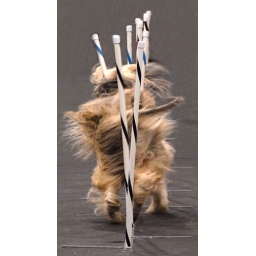
the back end of an afghan hound going through the agility poles in the rose city dog show, portland, oregon